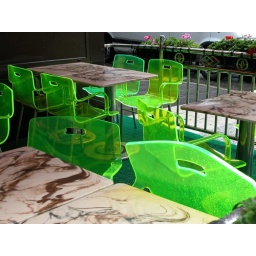
green chairs in Stockholm